Desmond's

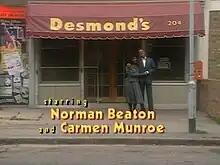

Desmond's is a British television sitcom broadcast by Channel 4 from 5 January 1989 to 19 December 1994. Conceived and co-written by Trix Worrell, and produced by Charlie Hanson and Humphrey Barclay, "Desmond's" stars Norman Beaton as barber Desmond Ambrose, whose shop is a gathering place for an assortment of local characters. The show is set in Peckham, London, and features a predominantly black British Guyanese cast. With 71 episodes, "Desmond's" became Channel 4's longest running sitcom in terms of episodes.